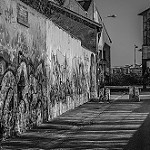
Label: B & W